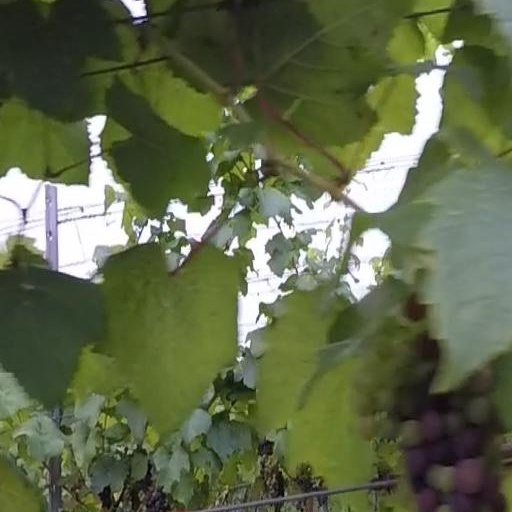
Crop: grape